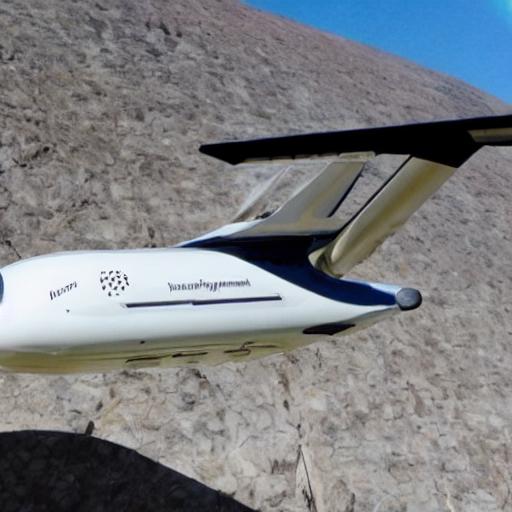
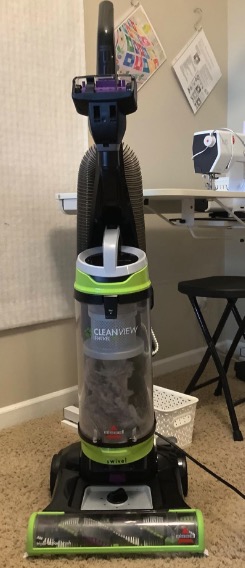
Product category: items_vacuum
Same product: no